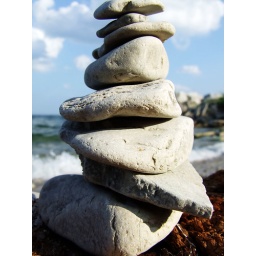
We were down by the lake one day and there were all these little towers of lake rocks stacked up by the water.